Umm Kulthum

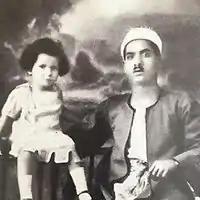
Umm Kulthum as a toddler, with her father Ibrahim El Beltagi

Her grandfather was also a well-known reader of the Qur'an and she remembered how the villagers used to listen to him when he recited the Qur'an. When she was 12 years old, having noticed her strength in singing, her father asked her to join the family ensemble. She subsequently joined as a supporting voice, initially just repeating what the others sang. On stage, she wore a boy's cloak and bedouin head covering in order to alleviate her father's anxiety about her reputation and public performance. At the age of 16, she was noticed by Mohamed Abo Al-Ela, a modestly famous singer, who taught her the old classical Arabic repertoire. A few years later, she met the famous composer and oudist Zakariyya Ahmad, who took her to Cairo. Although she made several visits to Cairo in the early 1920s, she waited until 1923 before permanently moving there. She was invited on several occasions to the home of Amin Beh Al Mahdy, who taught her to play the "oud," a type of lute. She developed a close relationship with Rawheya Al-Mahdi, Amin's daughter, and became her closest friend. Umm Kulthum even attended Rawheya's daughter's wedding, although she usually preferred not to appear in public, outside of her performances.